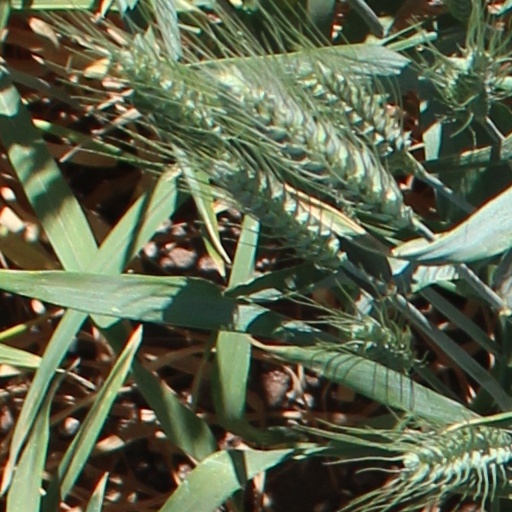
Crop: wheat